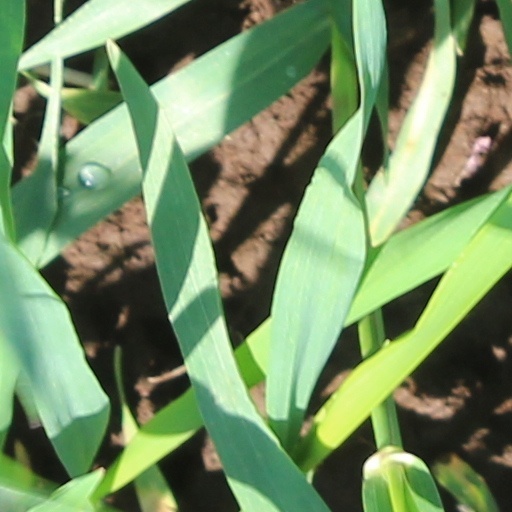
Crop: wheat